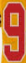
Number: 9